Mercedes-AMG GT

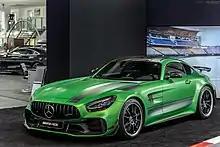
Mercedes-AMG GT R Pro

The GT S was the Formula 1 safety car for the 2015, 2016 and 2017 seasons, having made its debut in that role at the 2015 Australian Grand Prix. The GT R was used as F1's safety car from 2018 to 2021. Since 2022, the GT R was replaced by the Black Series.